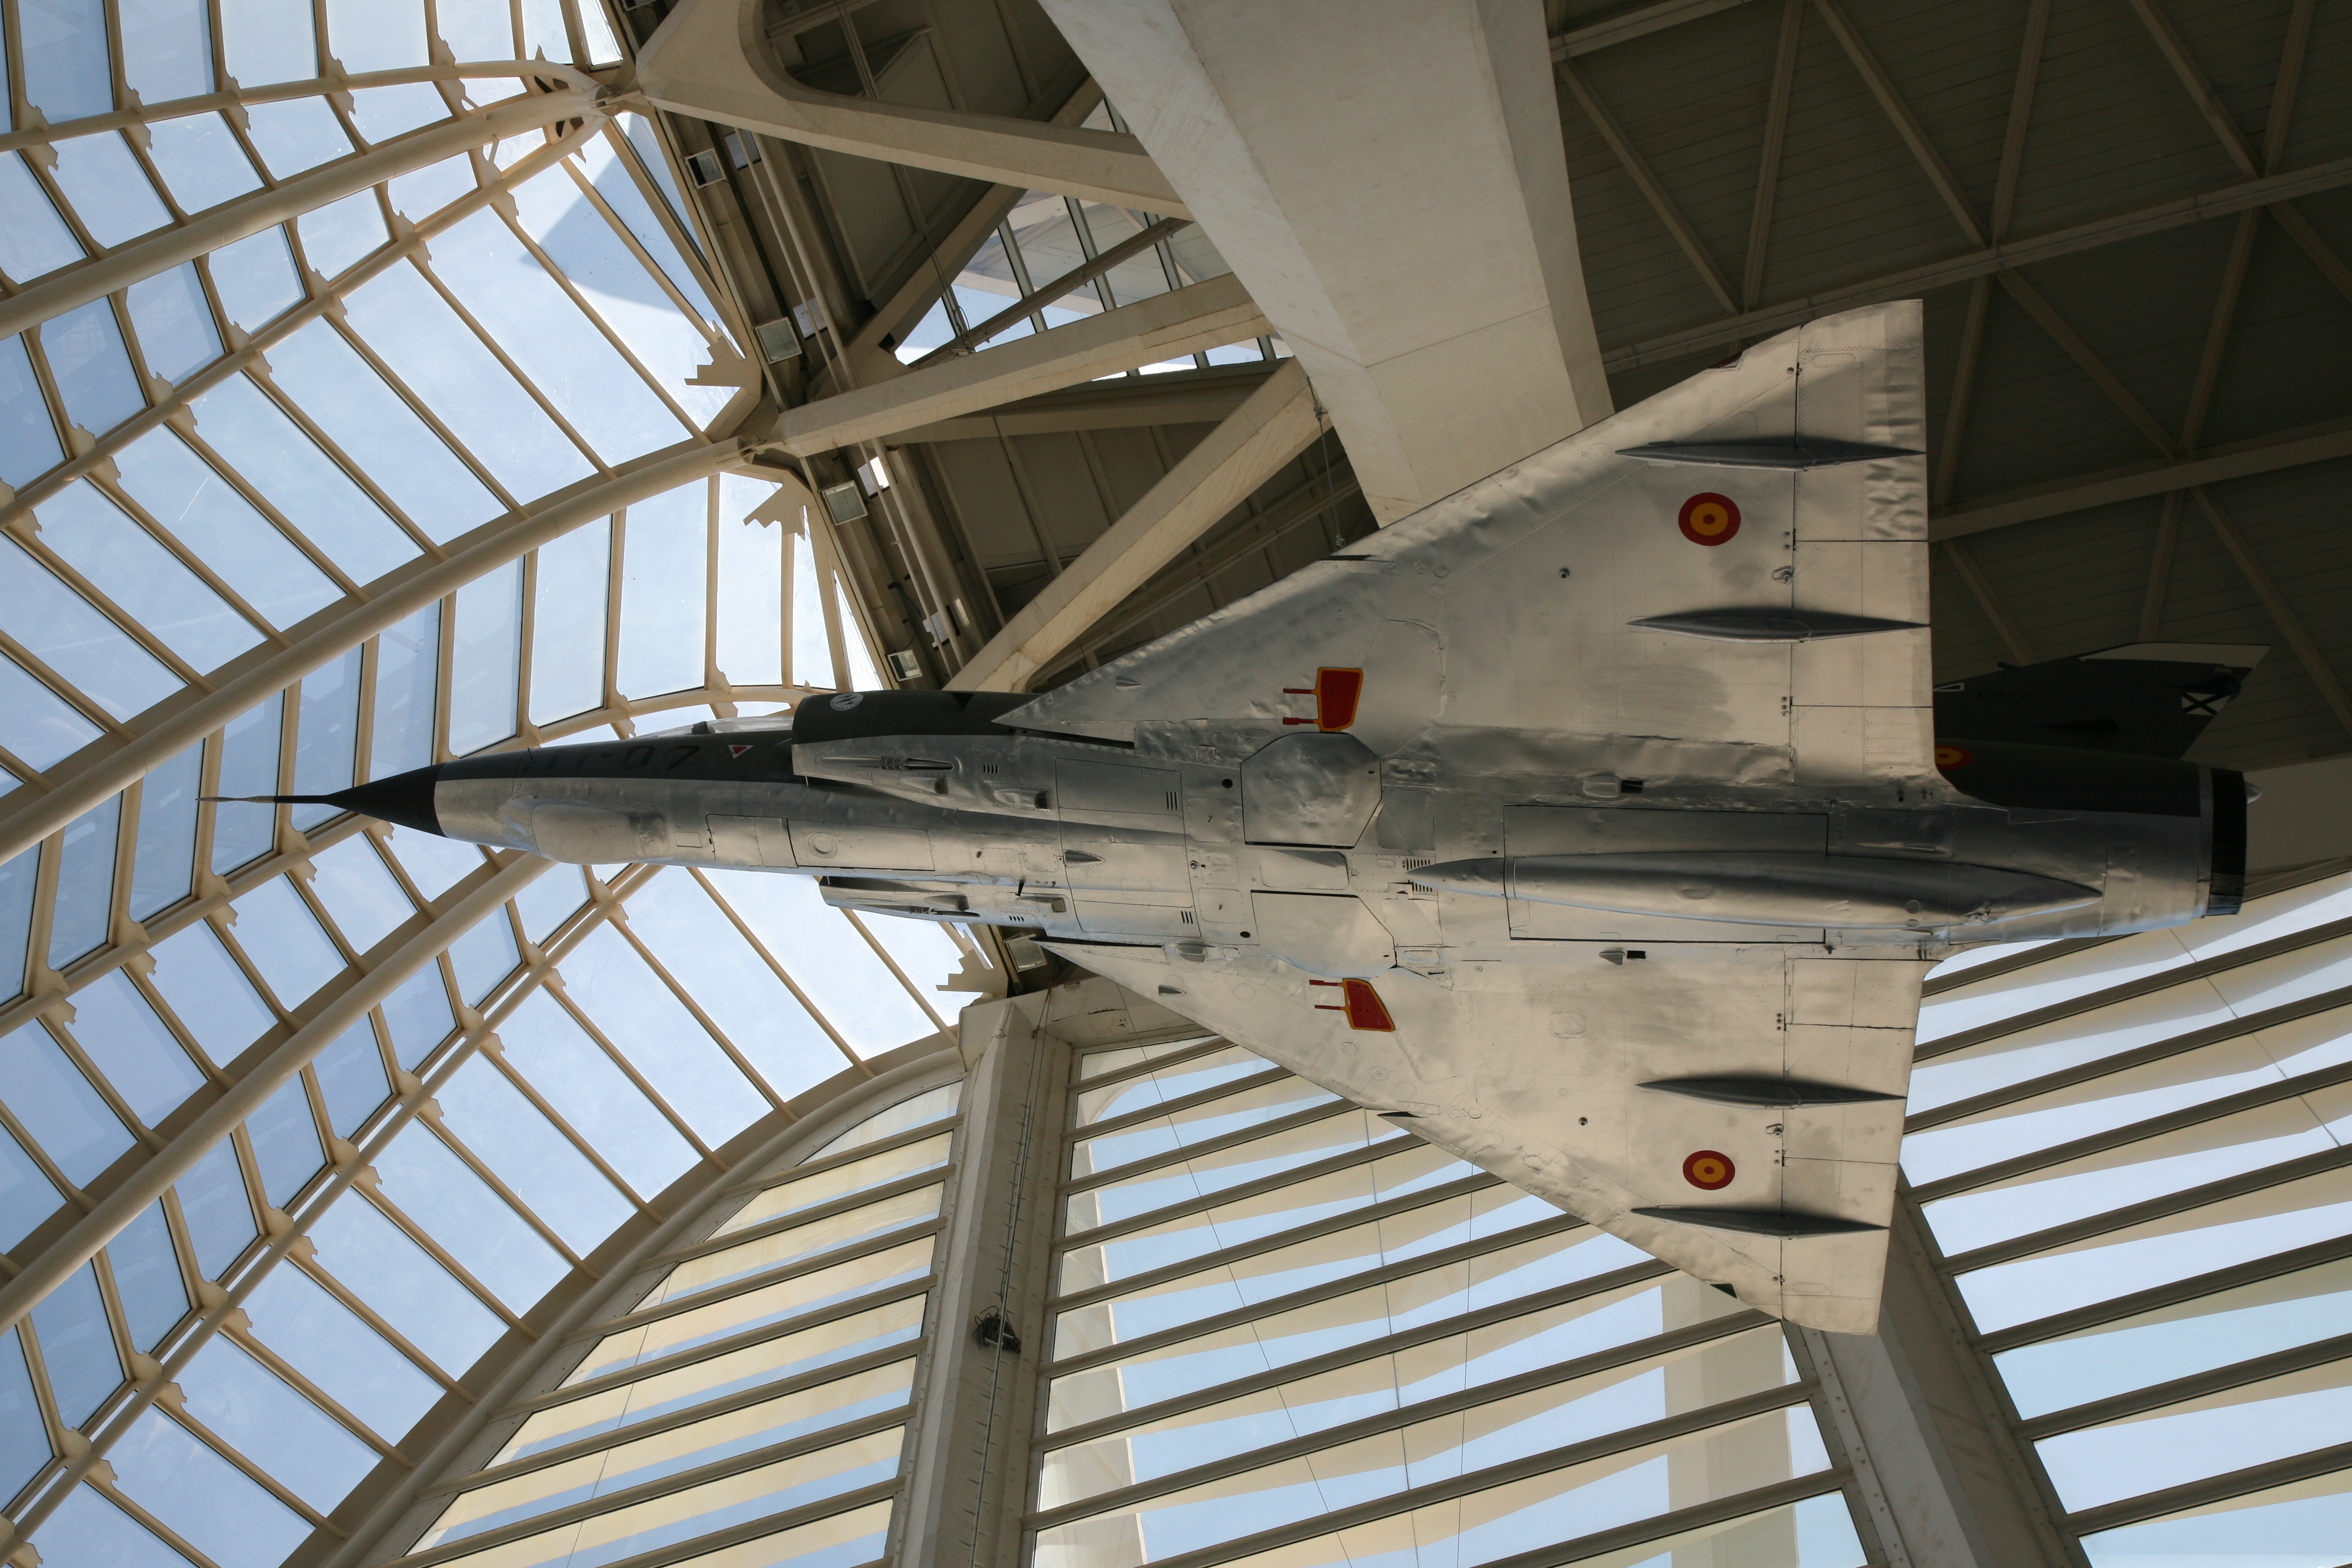
wing, architecture, airplane, aircraft, jet, vehicle, museum, aviation, flight, science, spain, espagne, avion, arquitectura, valencia, espanha, tourist attraction, warplane, architektur, espana, spanien, calatrava, flugzeug, spagna, spanje, espanya, valence, museodelasciencias, mus edessciences, aviondechasse, air force, jet aircraft, fighter aircraft, military aircraft, atmosphere of earth, aerospace engineering, aircraft engine